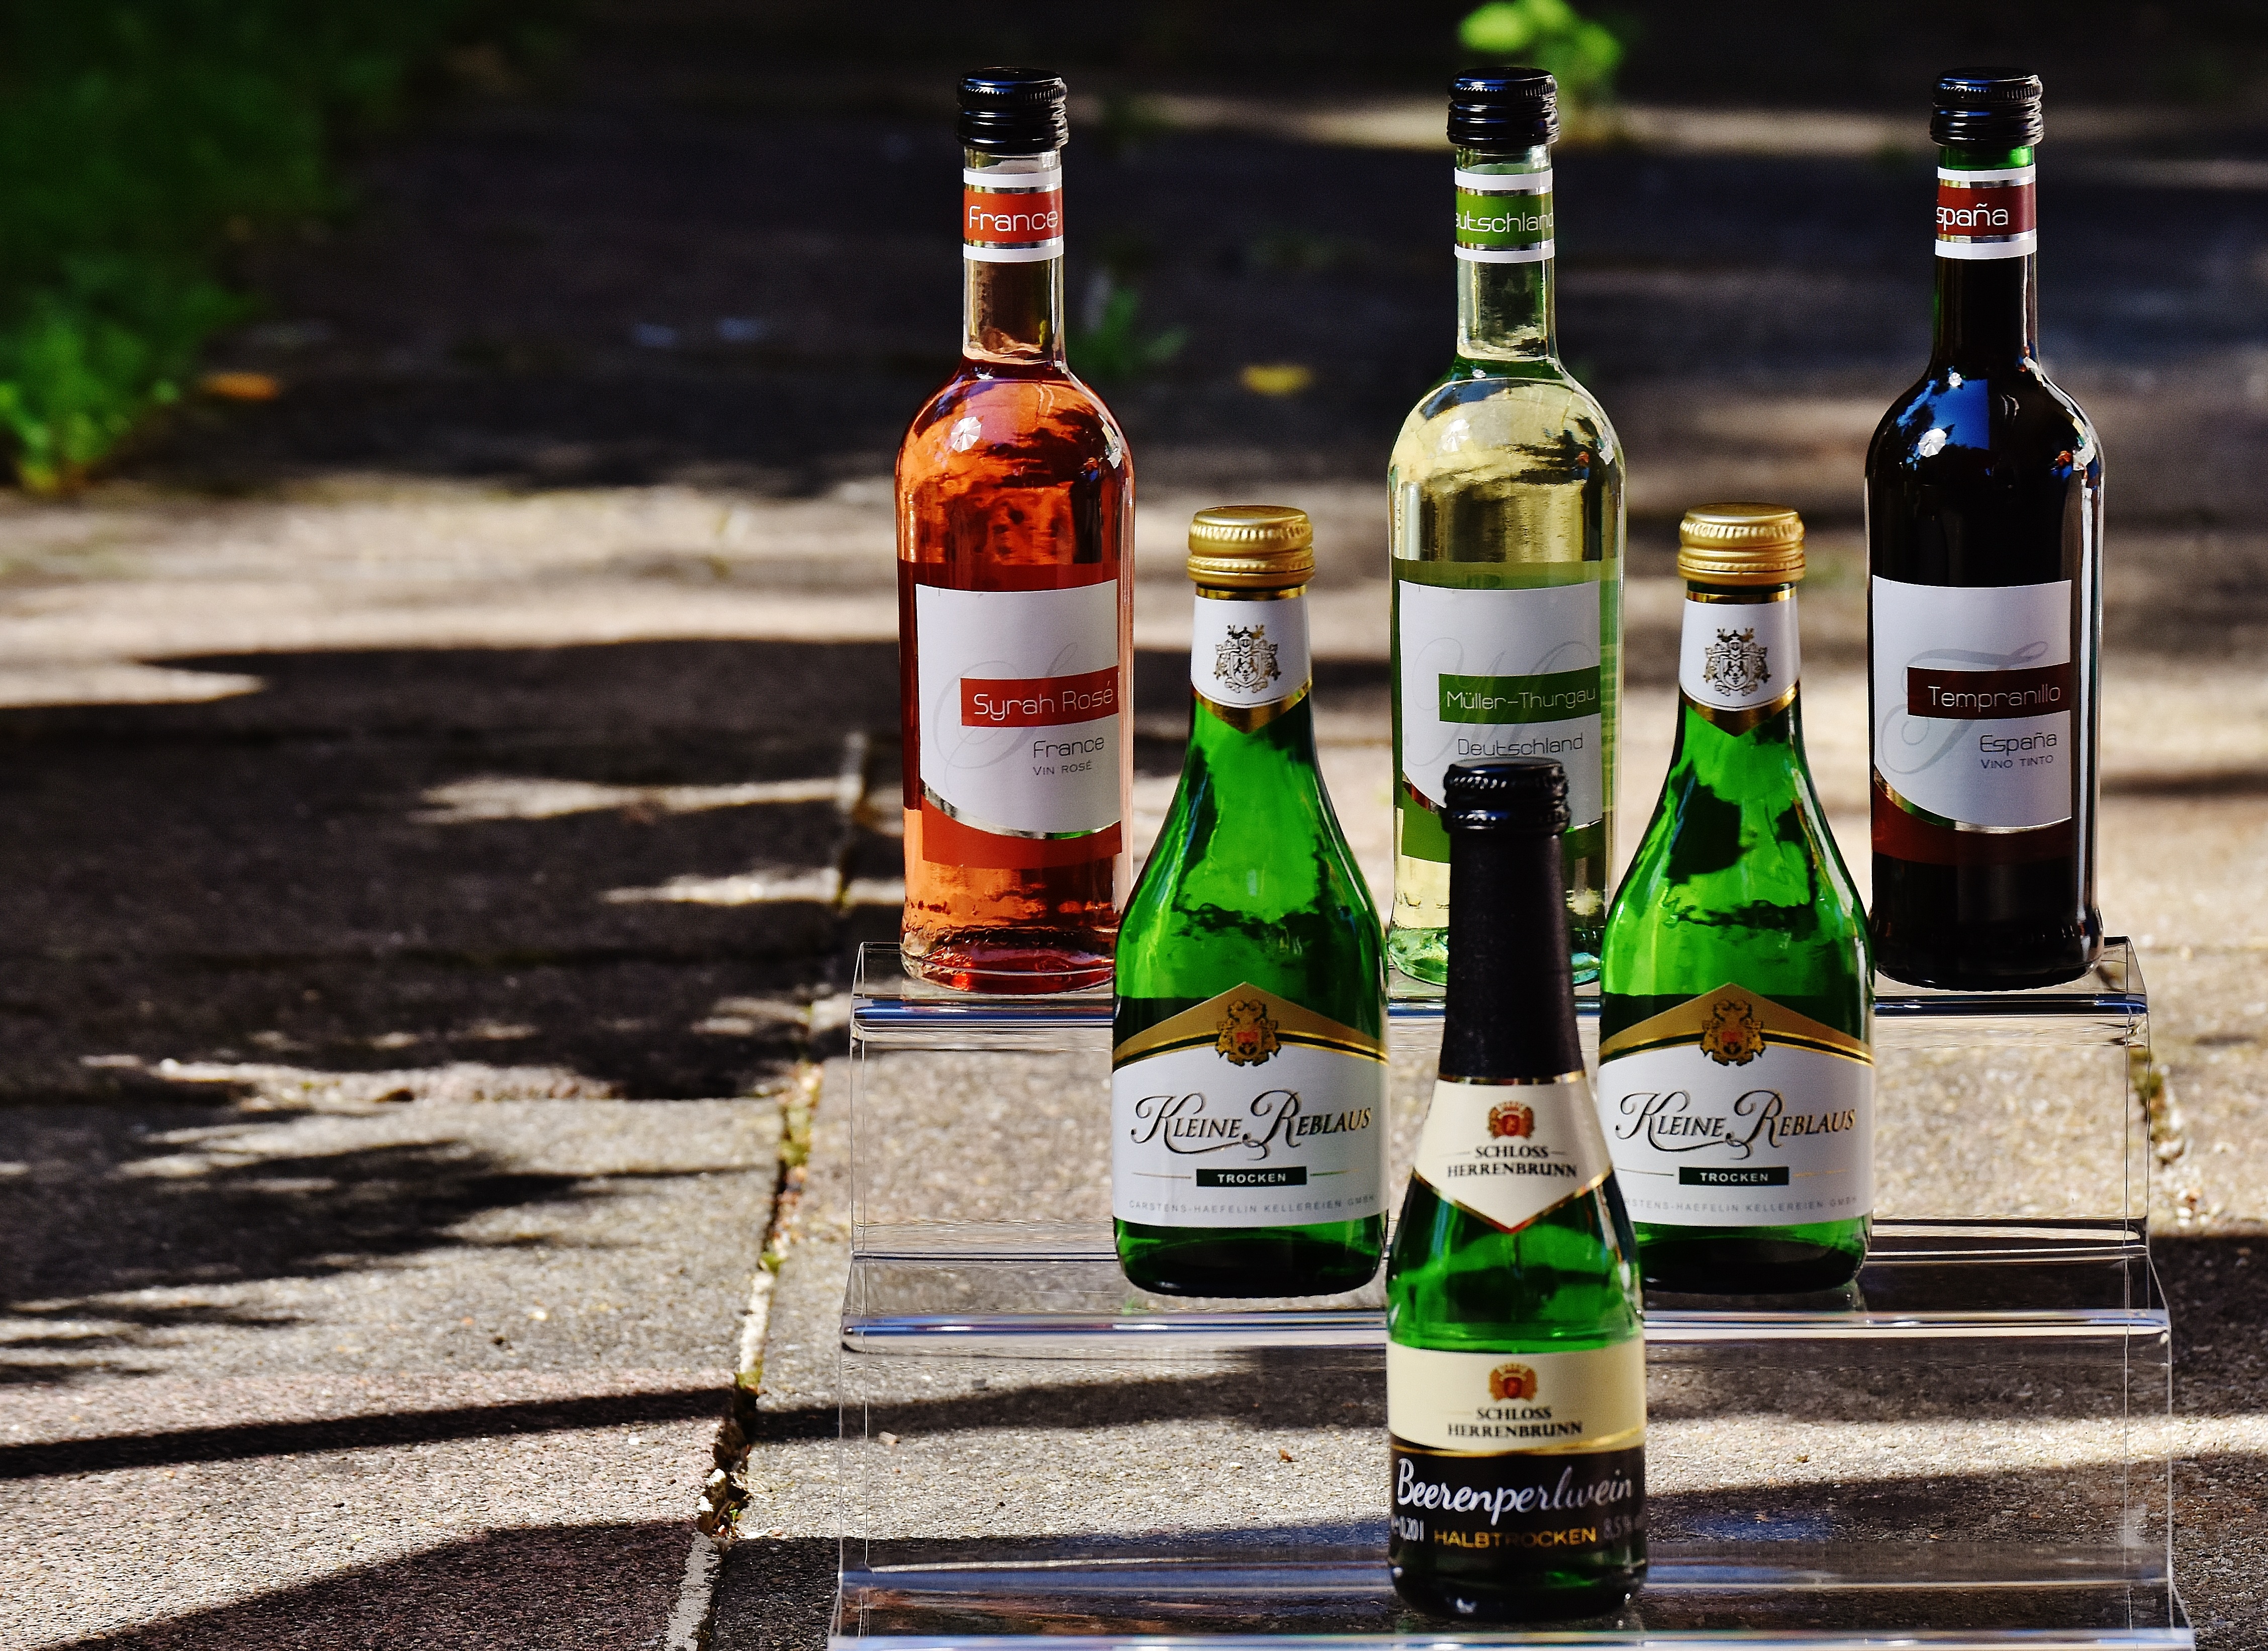
wine, restaurant, france, drink, bottle, alcohol, wine bottle, present, spain, stairs, bottles, germany, whisky, champagne, liqueur, enjoy, presentation, benefit from, wines, alcoholic beverage, weinstube, distilled beverage